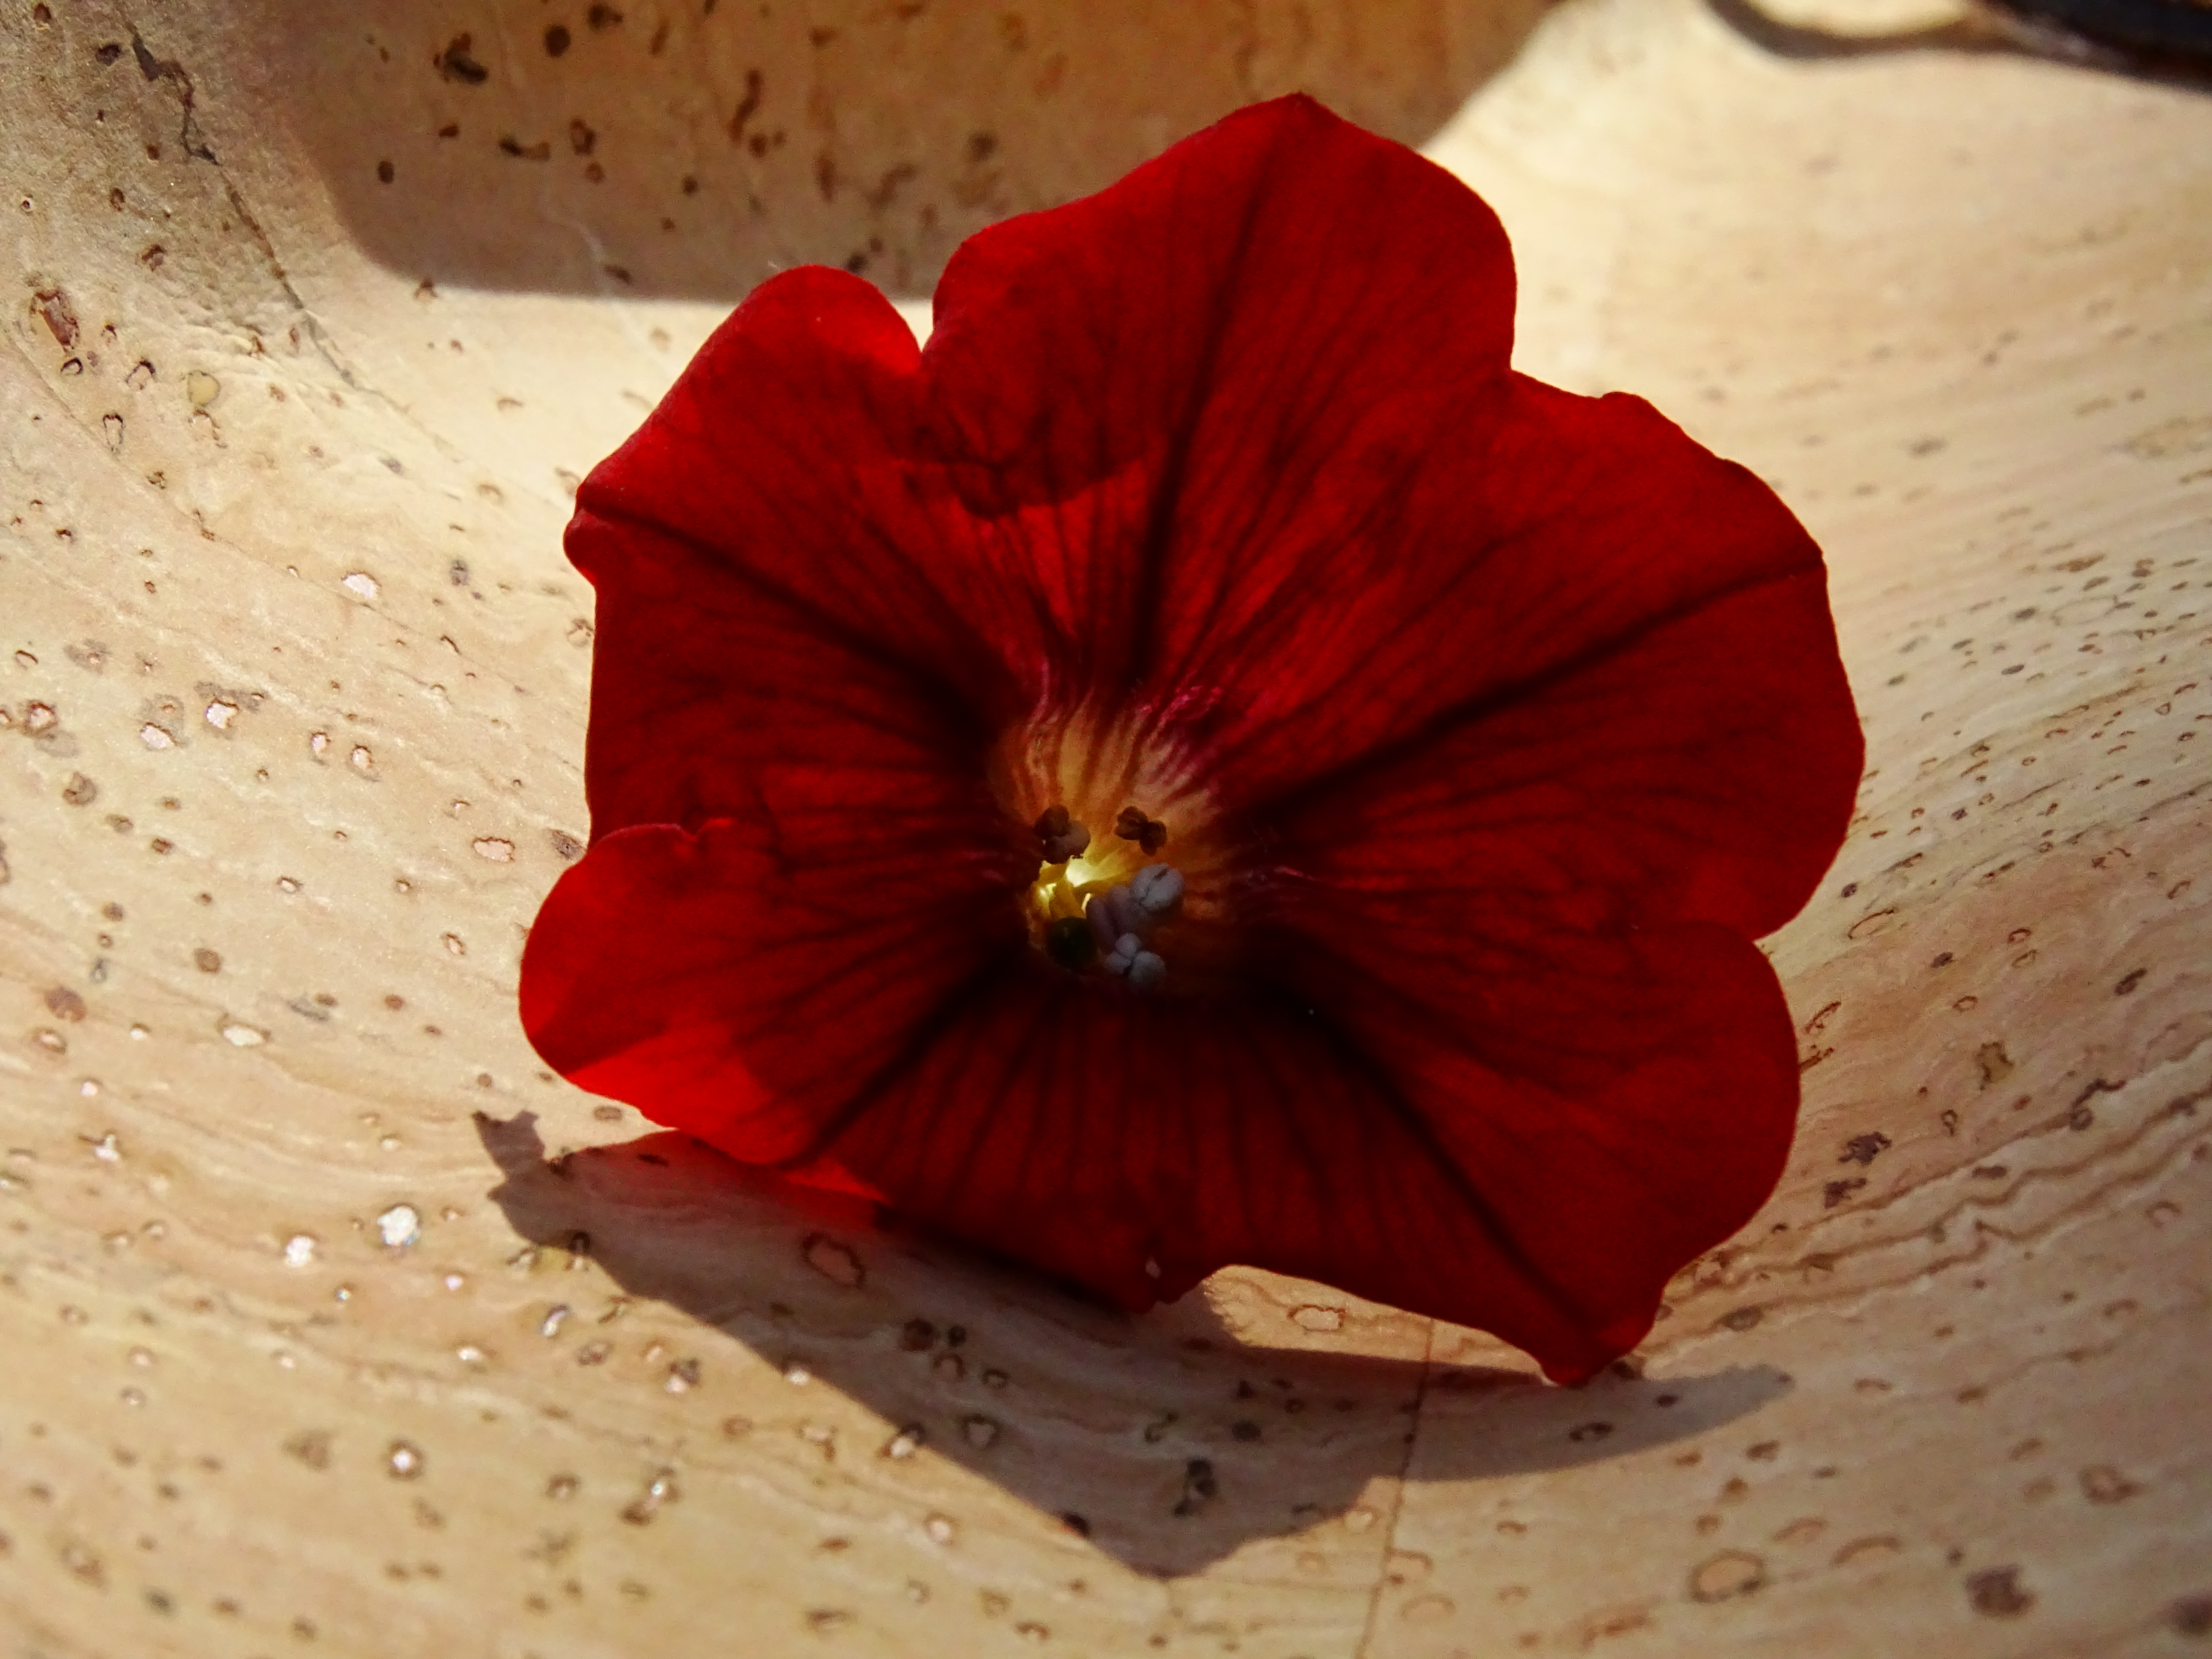
flower, red, flora, close up, petal, macro photography, plant, poppy family, mallow family, malvales, wildflower